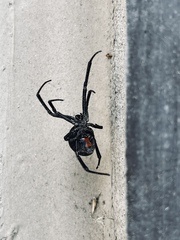
Species: Lactrodectus_hesperus